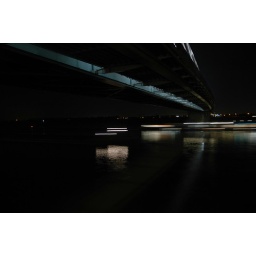
freight traffic underneath the combined rail/bicycle bridge over the river Waal